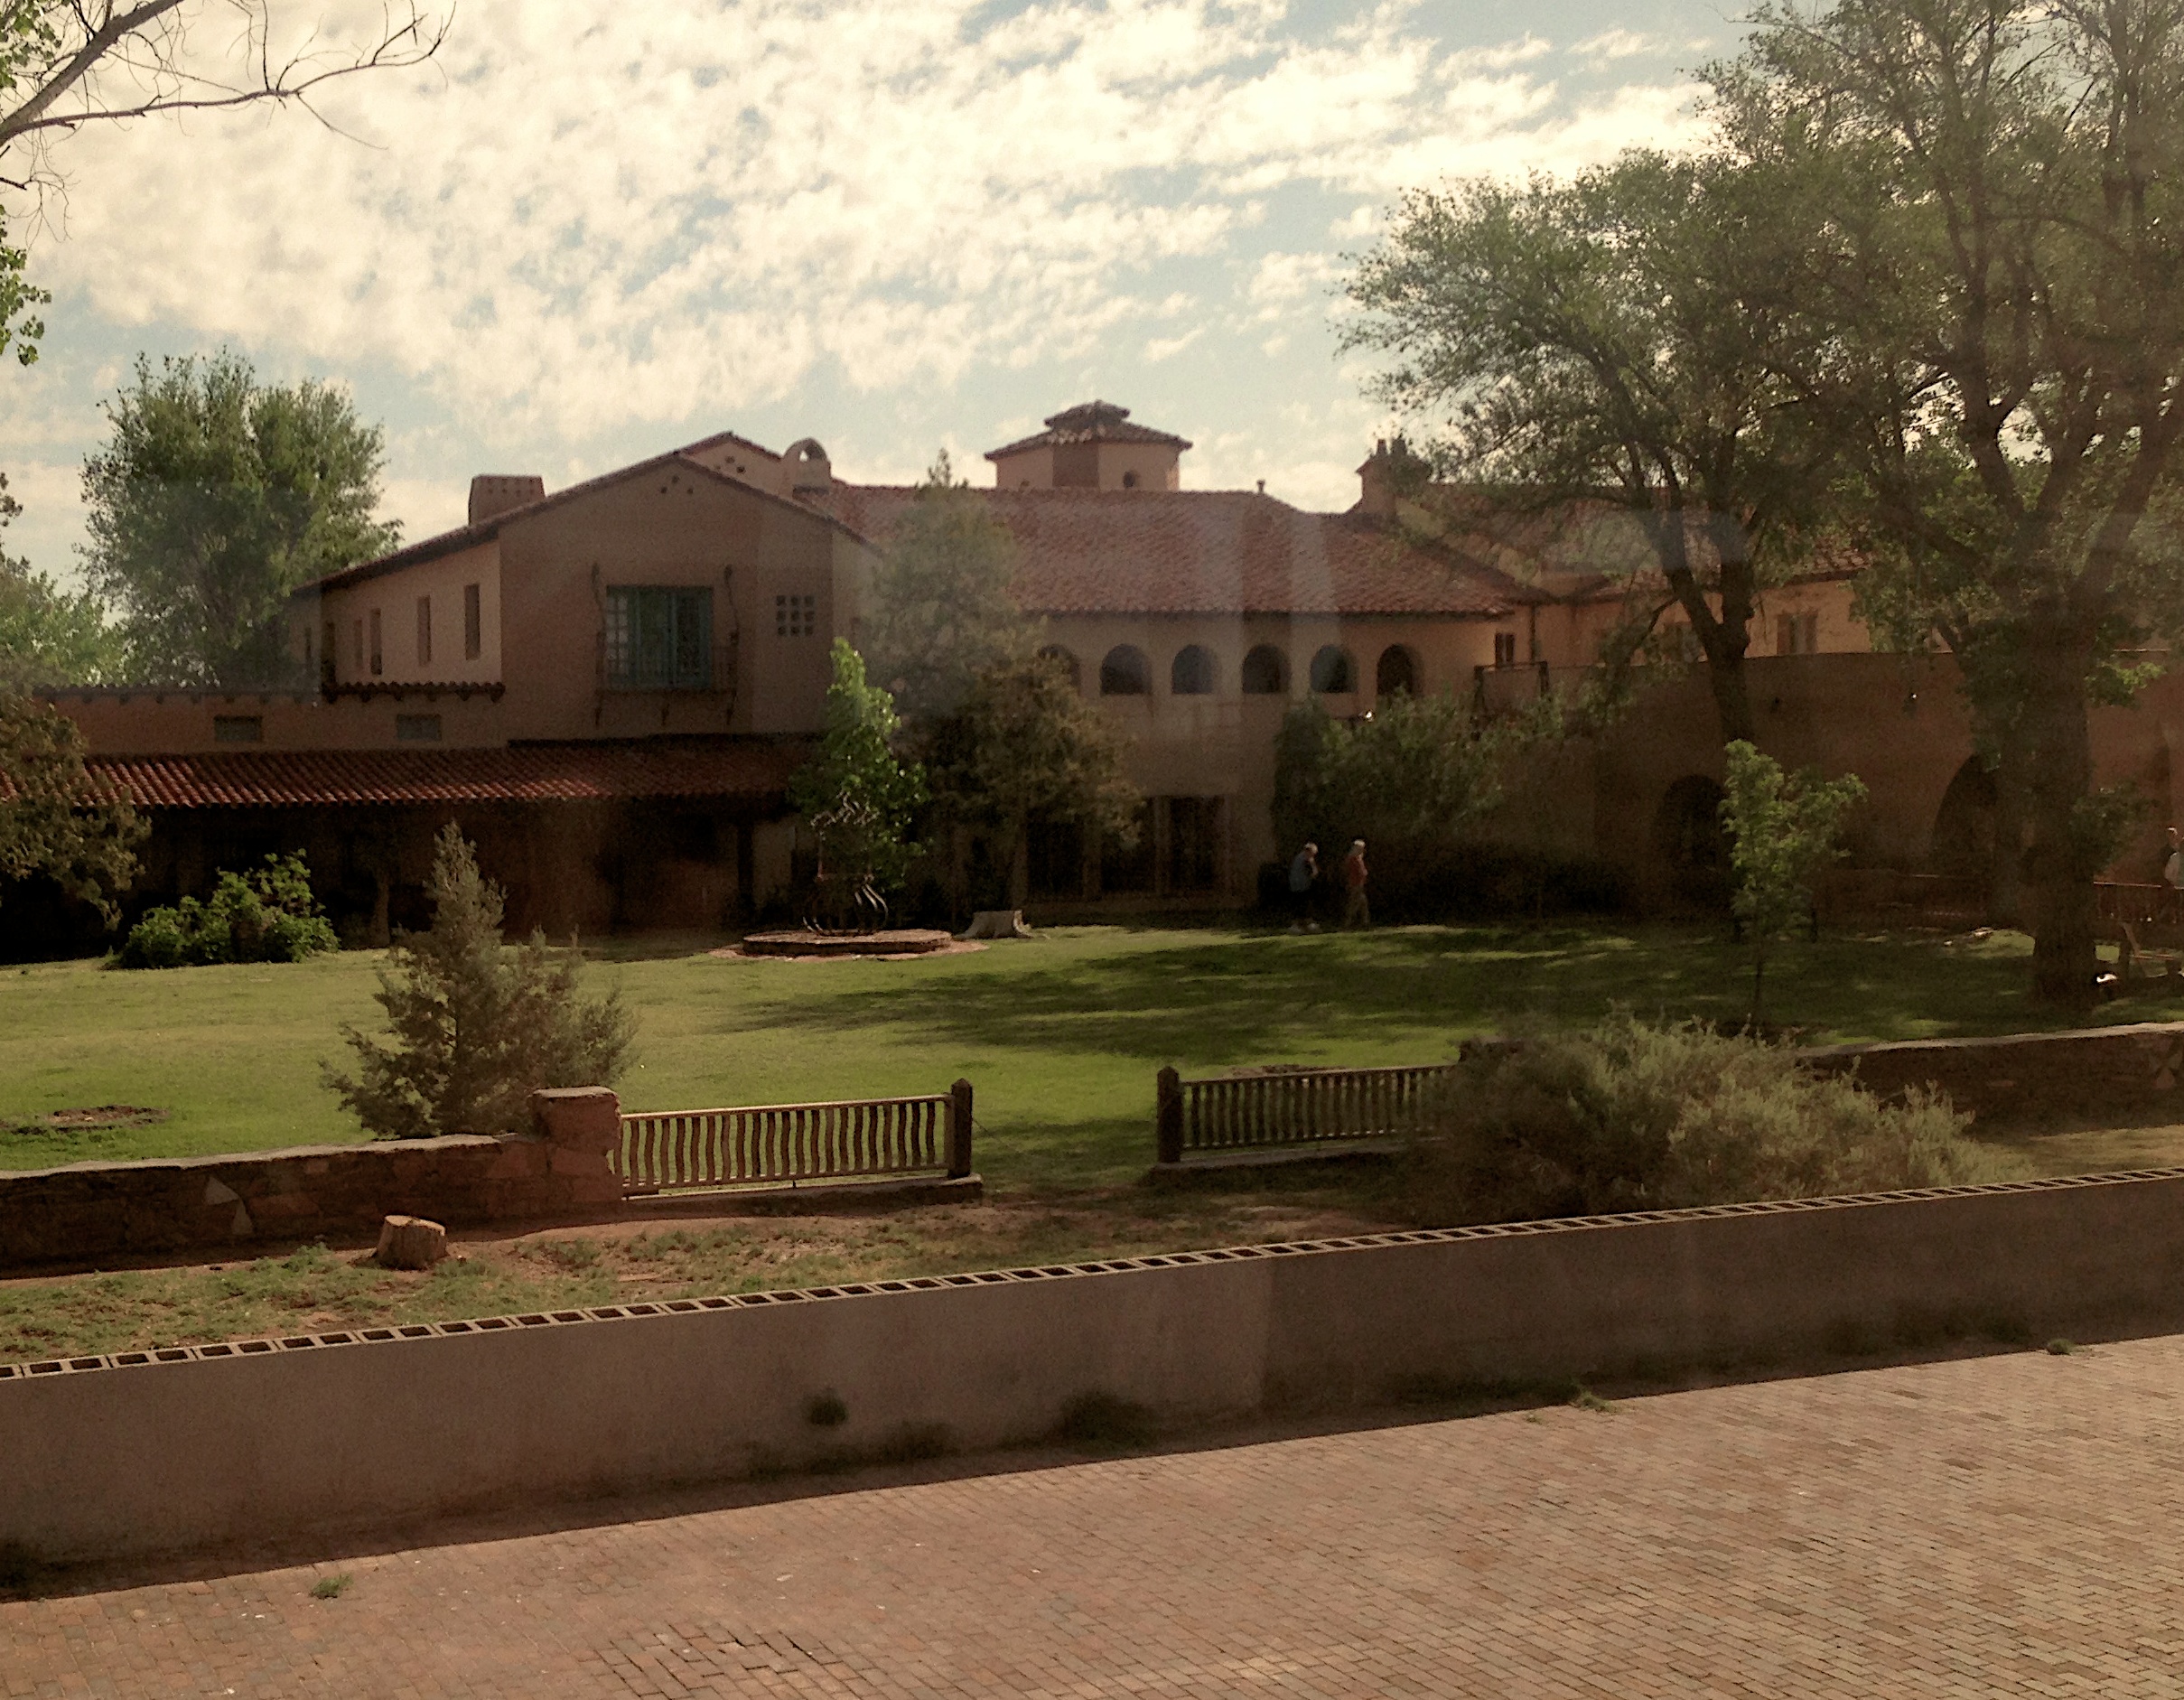
lawn, mansion, house, home, suburb, backyard, facade, property, garden, courtyard, estate, yard, raildog, residential area